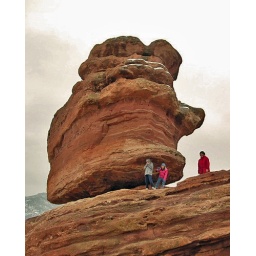
A large balanced red rock in the Garden of the gods in Colorado Springs, CO.